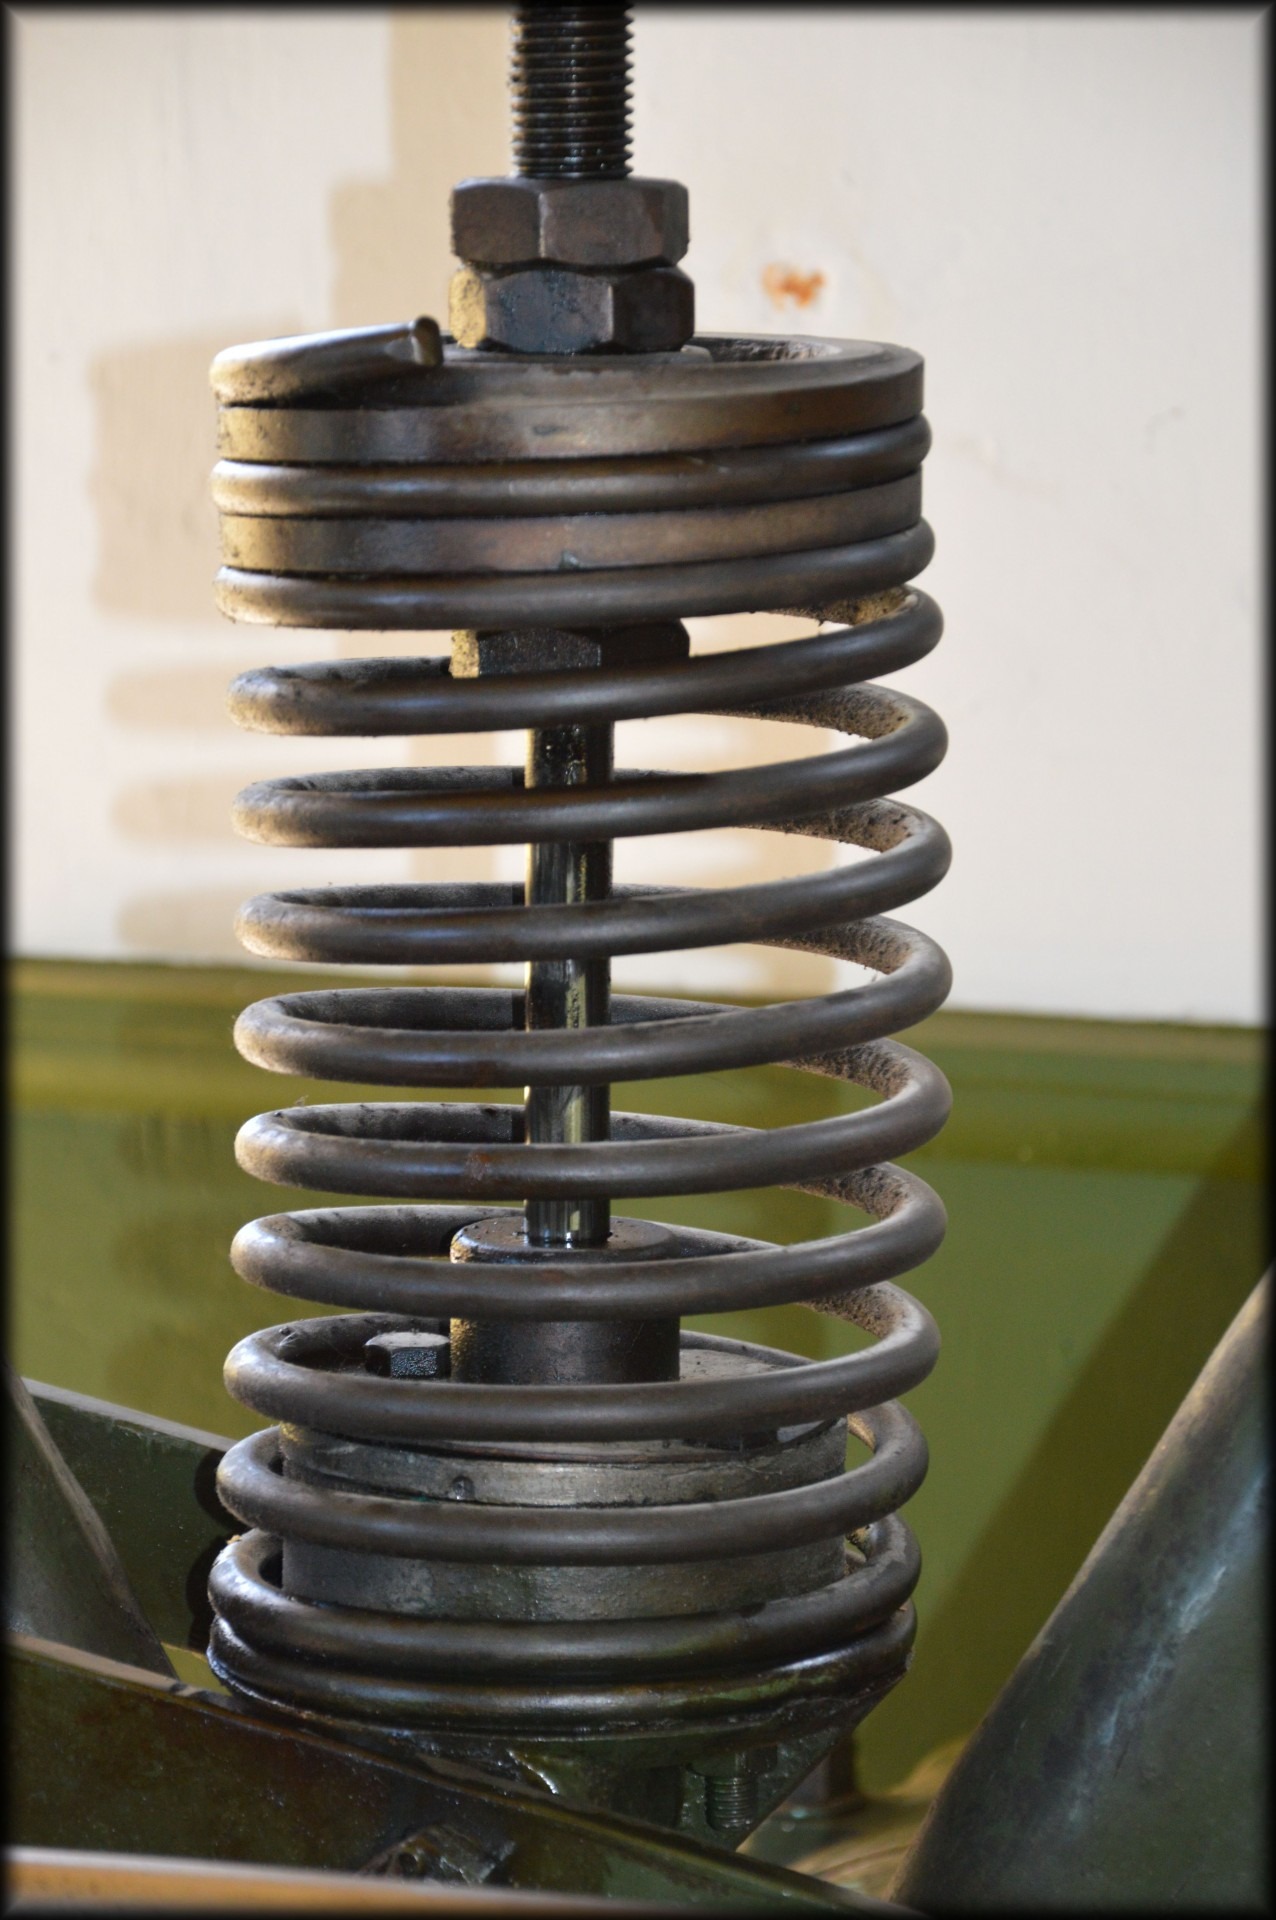
wheel, spring, metal, suspension, springs, shock, buffer, padding, spark plug, auto part, absorber, automotive engine part, antishock pad, antishock, shock pad, suspension part, automotive ignition part